Sky position (RA, Dec in degrees): 159.284, 2.221
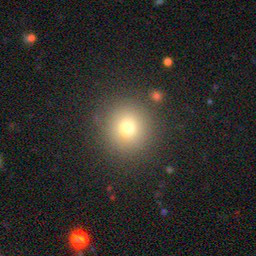
Galaxy morphology: Round Smooth Galaxies